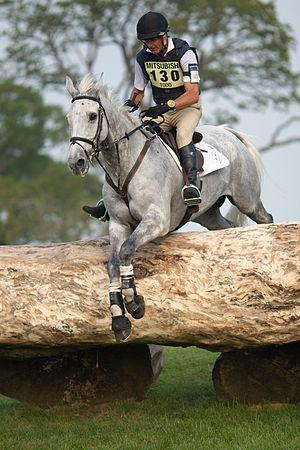
Le concours complet de Badminton est un concours complet d'équitation qui se déroule en Grande-Bretagne. Il figure parmi les six concours complet internationaux quatre étoiles au monde en dehors des Jeux olympiques et des Jeux équestres mondiaux. Le concours a lieu chaque année en avril ou mai dans le parc de Badminton House.